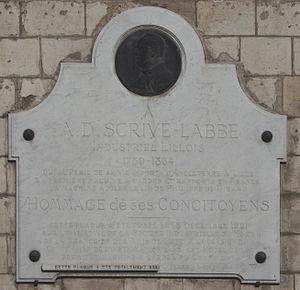
Antoine Scrive-Labbe fut un industriel lillois, travaillant dans le domaine du textile.
La famille Scrive, est une famille industrielle du Nord qui s'illustra dans la mécanisation et le perfectionnement des étapes de la production textile et participa à la fondation puis à la direction de la Société civile des Mines de Lens.
La rue du Lombard est située dans le centre de Lille, à proximité de la gare de Lille-Flandres. Elle a été percée lors de l’agrandissement de la ville en 1617.